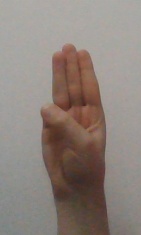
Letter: thaa